Uğur İnceman

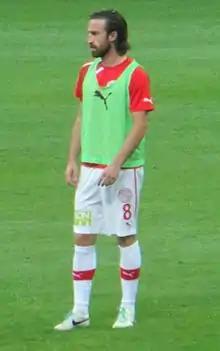
İnceman with Antalyaspor in 2013

Uğur İnceman (born 25 May 1981) is a former professional footballer who played as a midfielder. Born in Germany, he represented the Turkey national team.